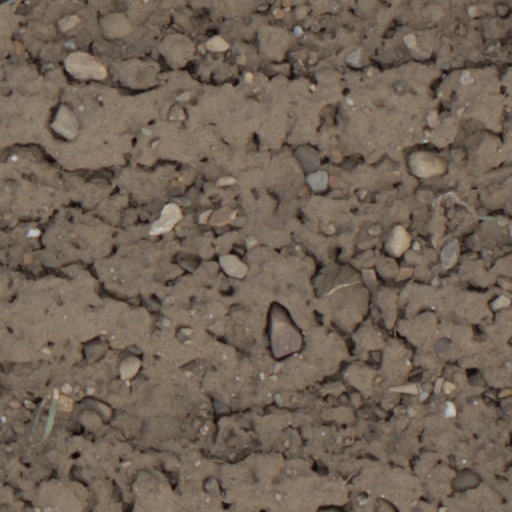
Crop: wheat